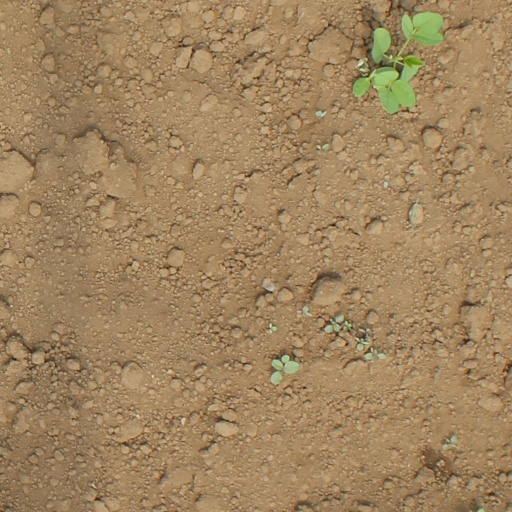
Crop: soybean